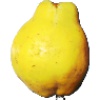
Label: quince